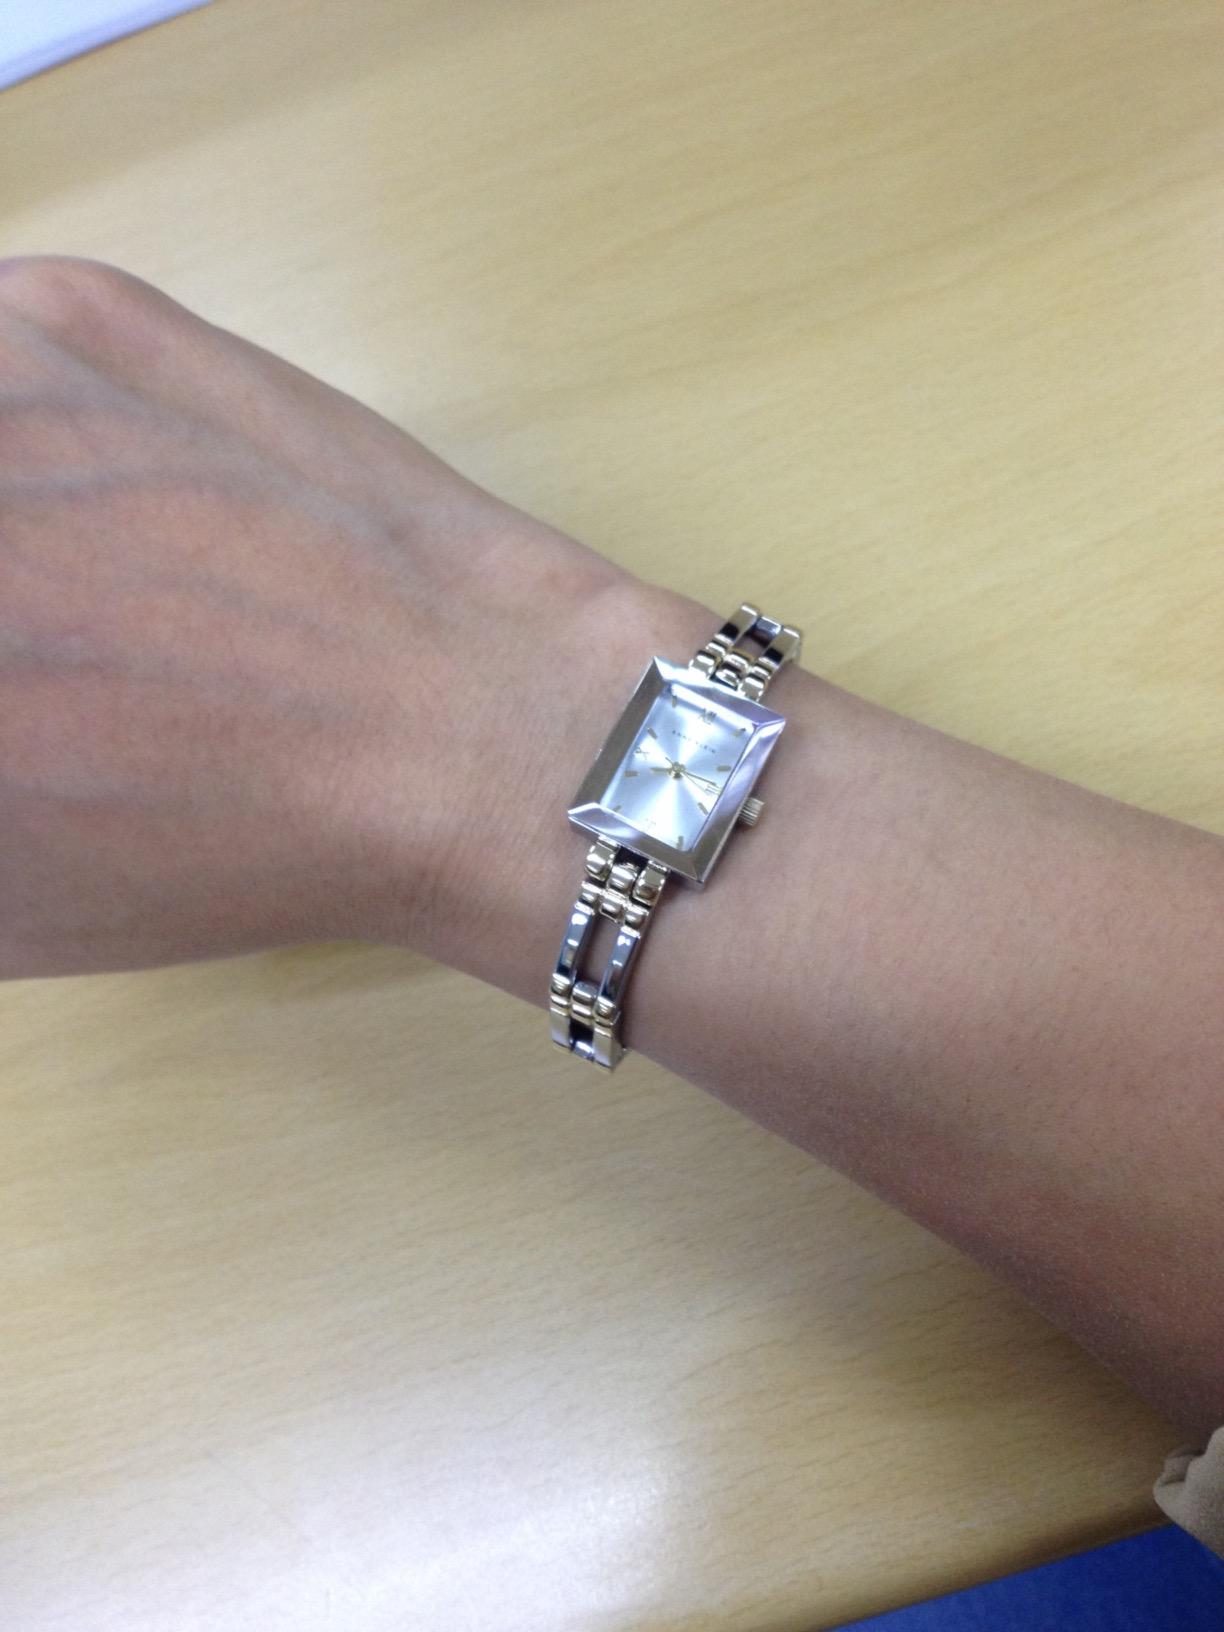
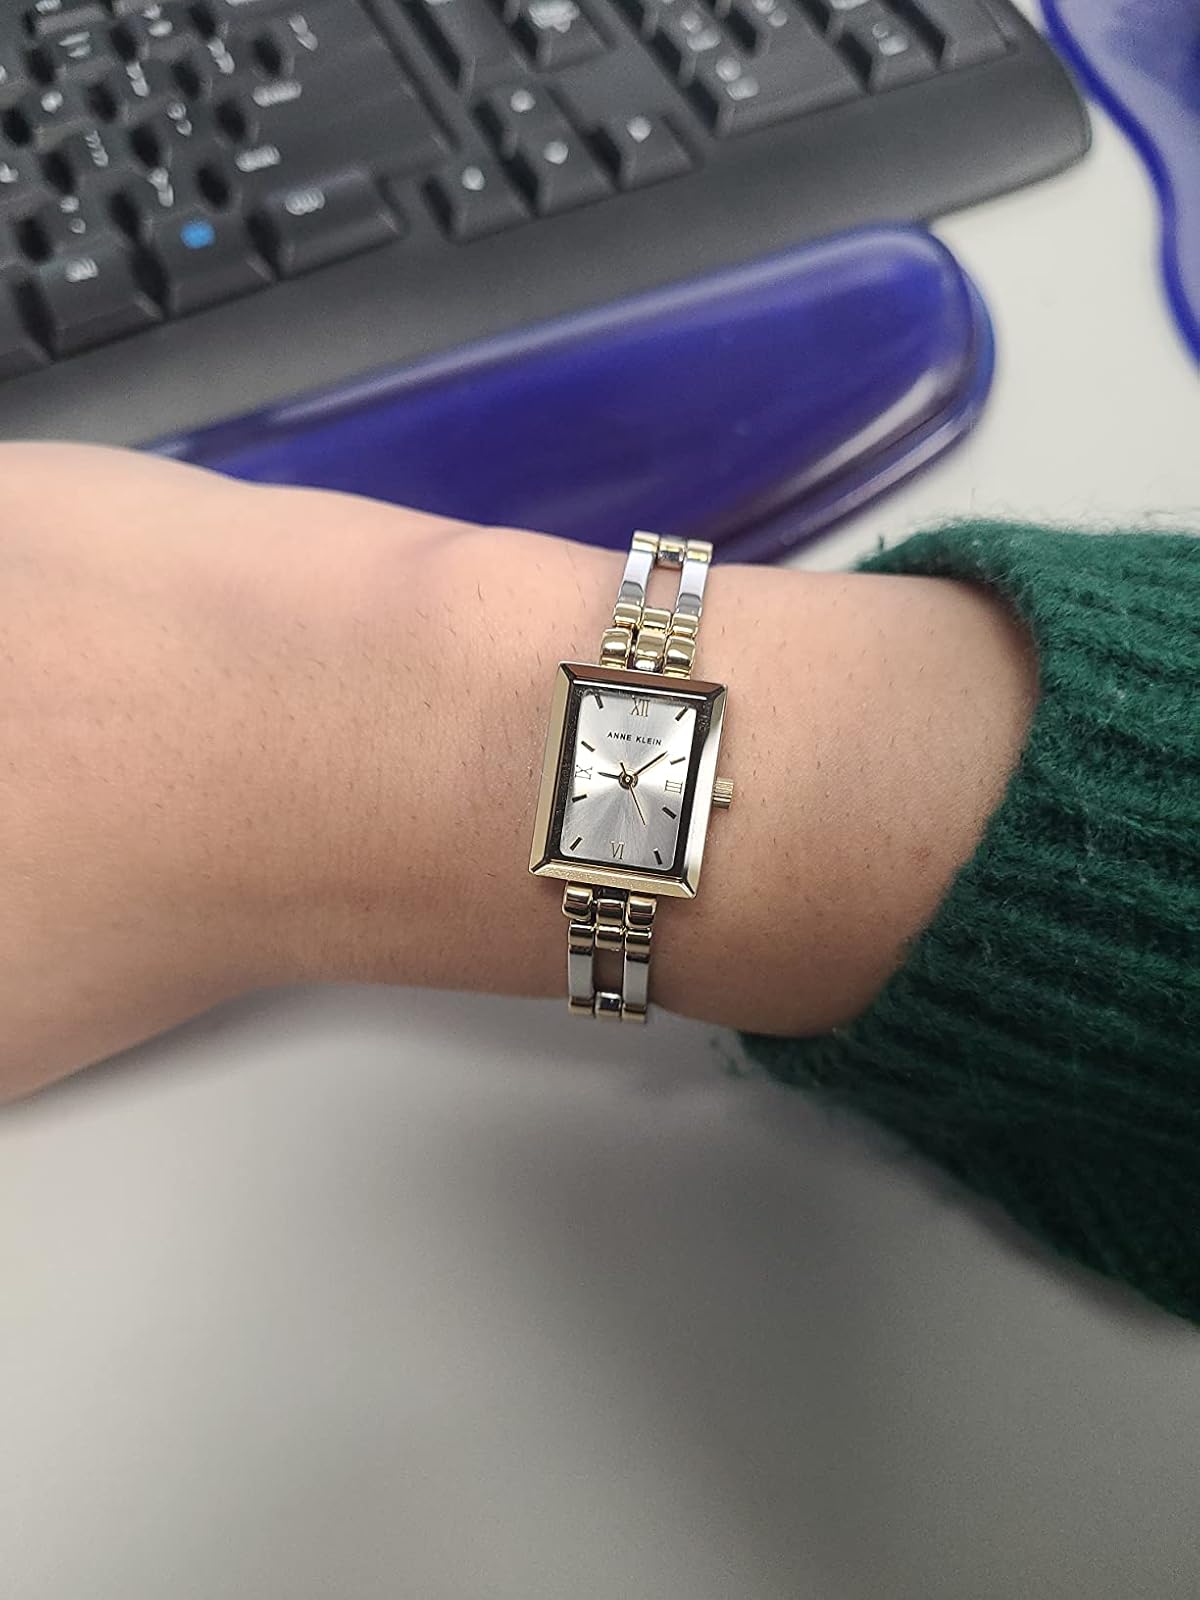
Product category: accessories_watch
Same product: yes